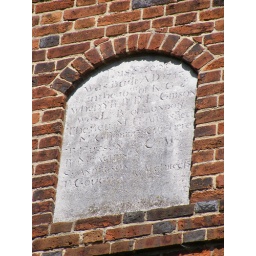
Headstone in wall of tower